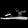
Label: Sandal